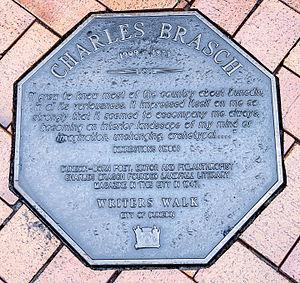
Charles Orwell Brasch est un poète, éditeur et protecteur des arts néo-zélandais. Il a fondé en 1947 la revue littéraire Landfall, toujours publiée aujourd'hui par Otago University Press.